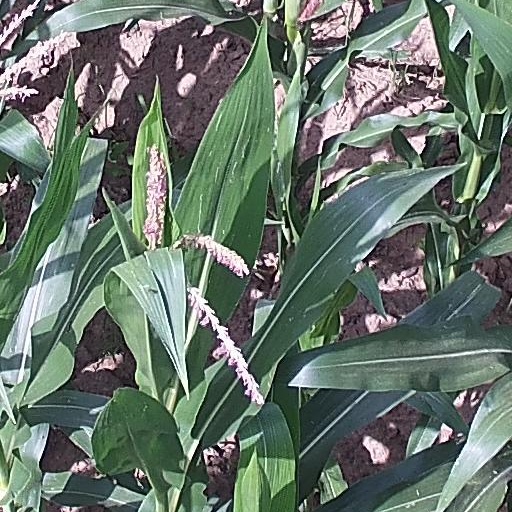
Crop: maize; corn